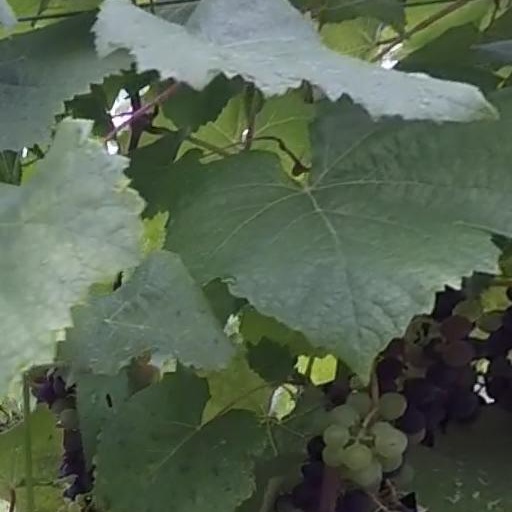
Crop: grape